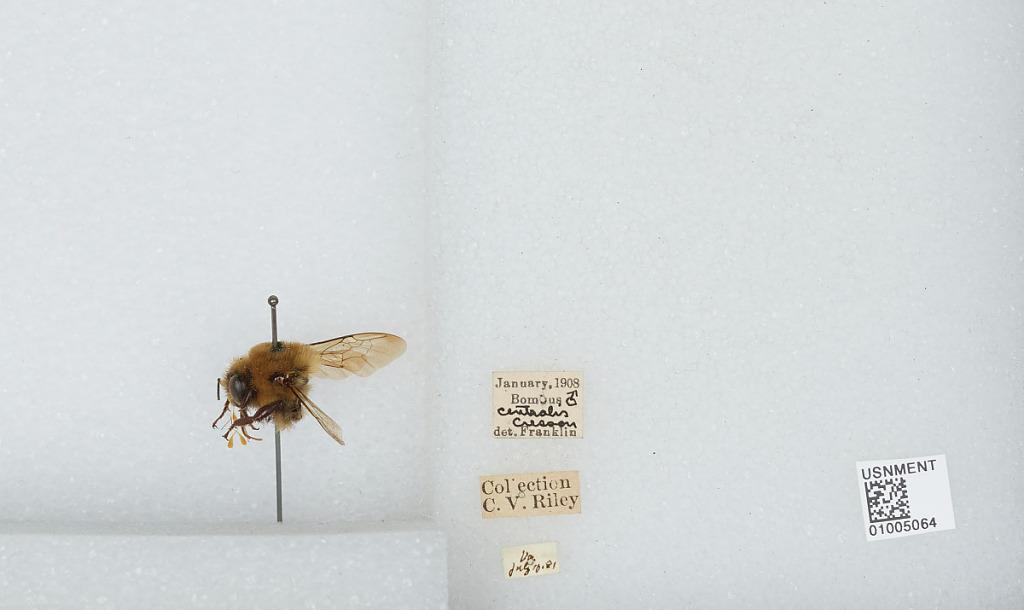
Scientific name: Bombus (Pyrobombus) centralis Cresson
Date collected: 1881-7-16
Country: United States
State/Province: Virginia
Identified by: Franklin